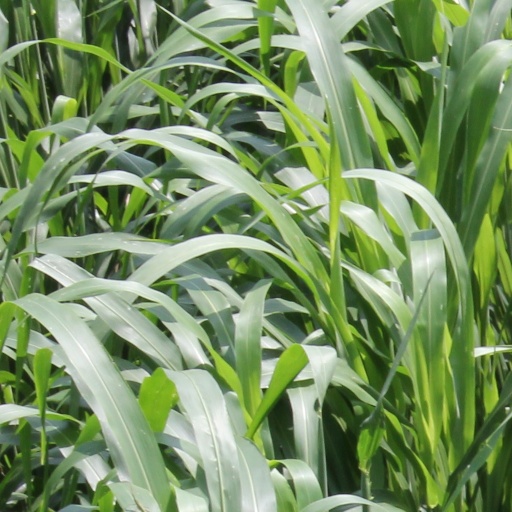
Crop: sorghum